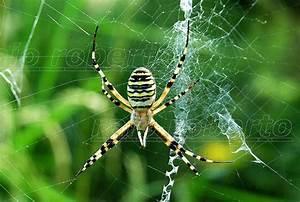
spider